Whangārei Falls

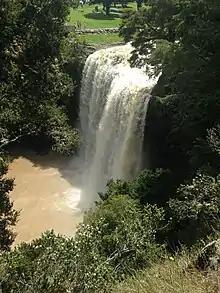

The Hātea River drops over a basalt lava flow. There are many gravel and dirt walkways through the native bush, around the falls and alongside the river, the full walking track to A. H. Reed park and back to the falls in a loop is about one hour.